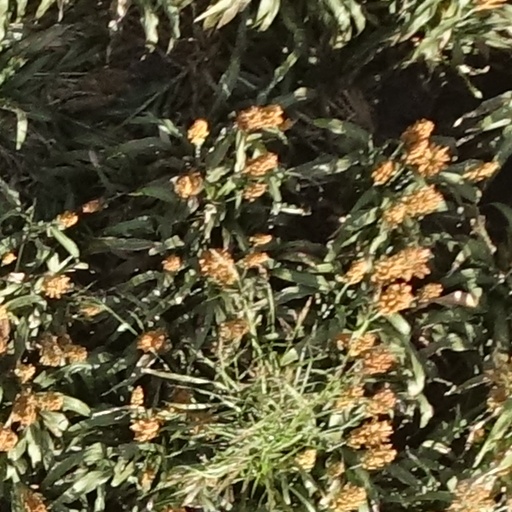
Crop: sorghum